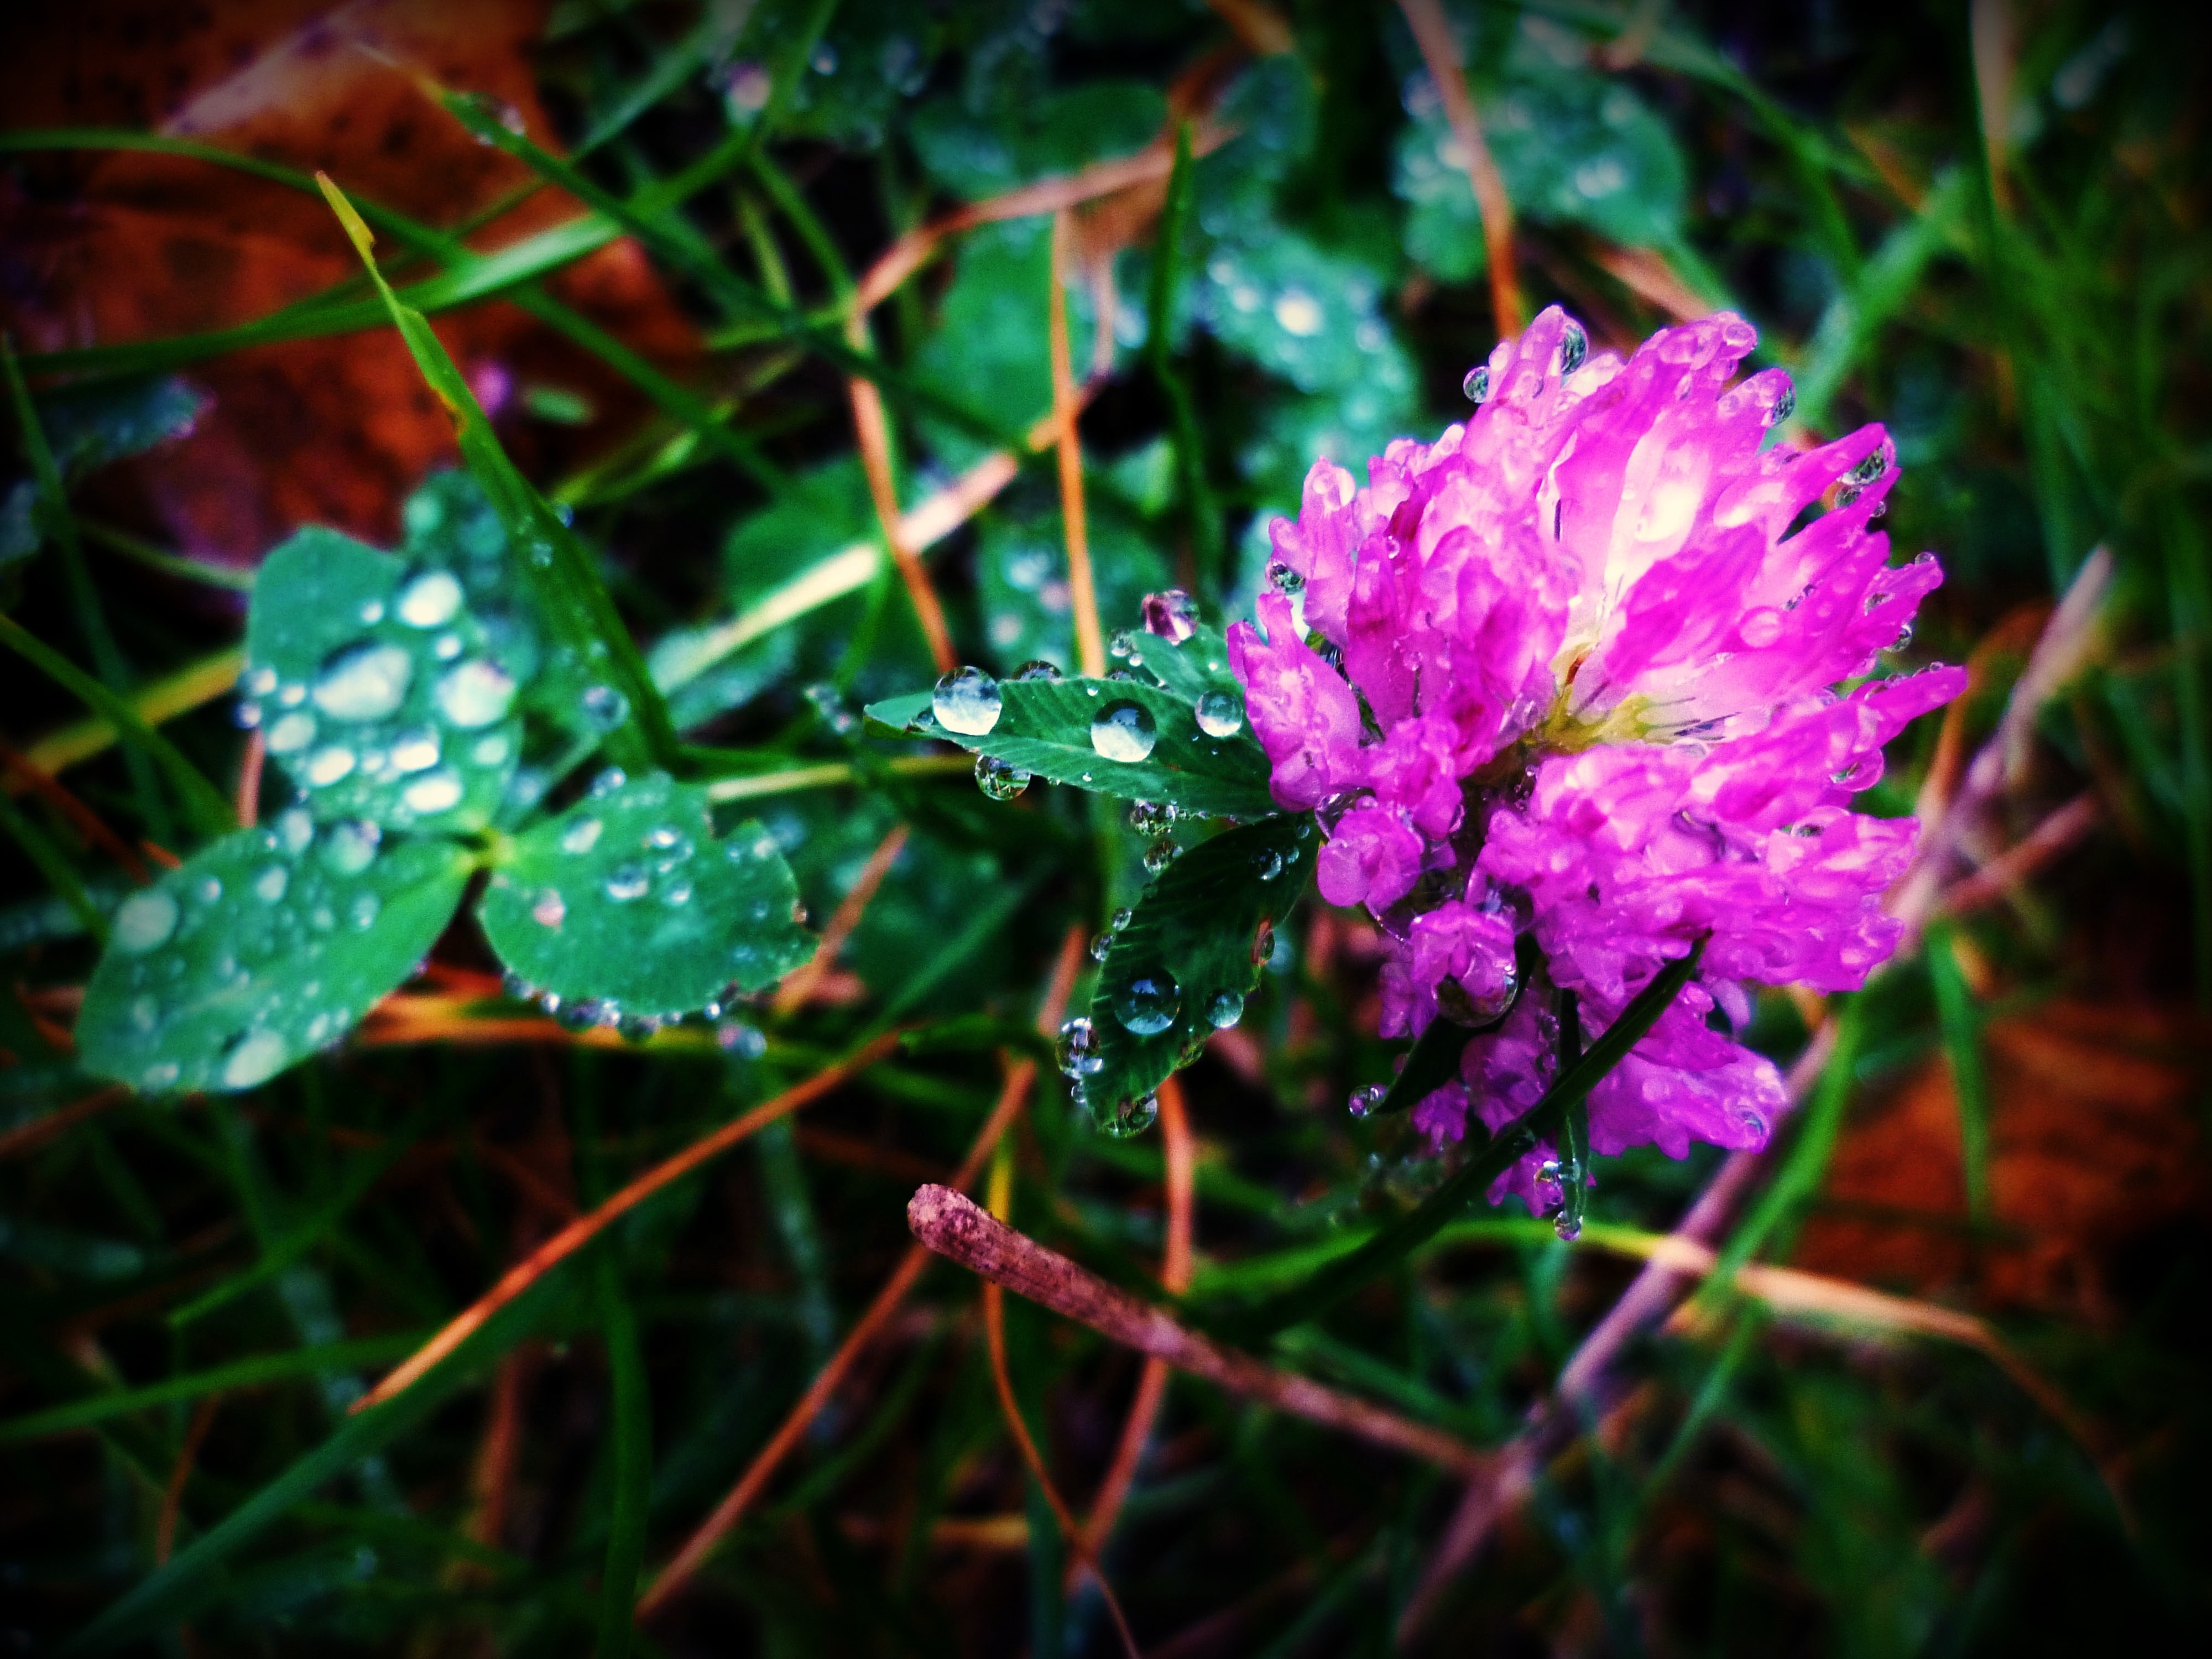
tree, water, nature, grass, branch, blossom, drop, plant, photography, sunlight, rain, leaf, flower, purple, green, autumn, botany, garden, flora, clover, wildflower, close up, shrub, macro photography, woody plant, land plant, the decline in